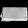
Label: Bag